Carlo Labruzzo

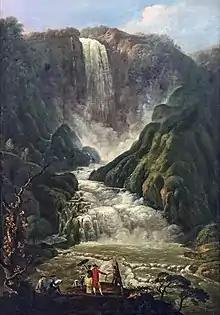
"Cascade of Terni"

Carlo Labruzzo (1748–1817) was an Italian painter, primarily of landscapes who was born in Rome.